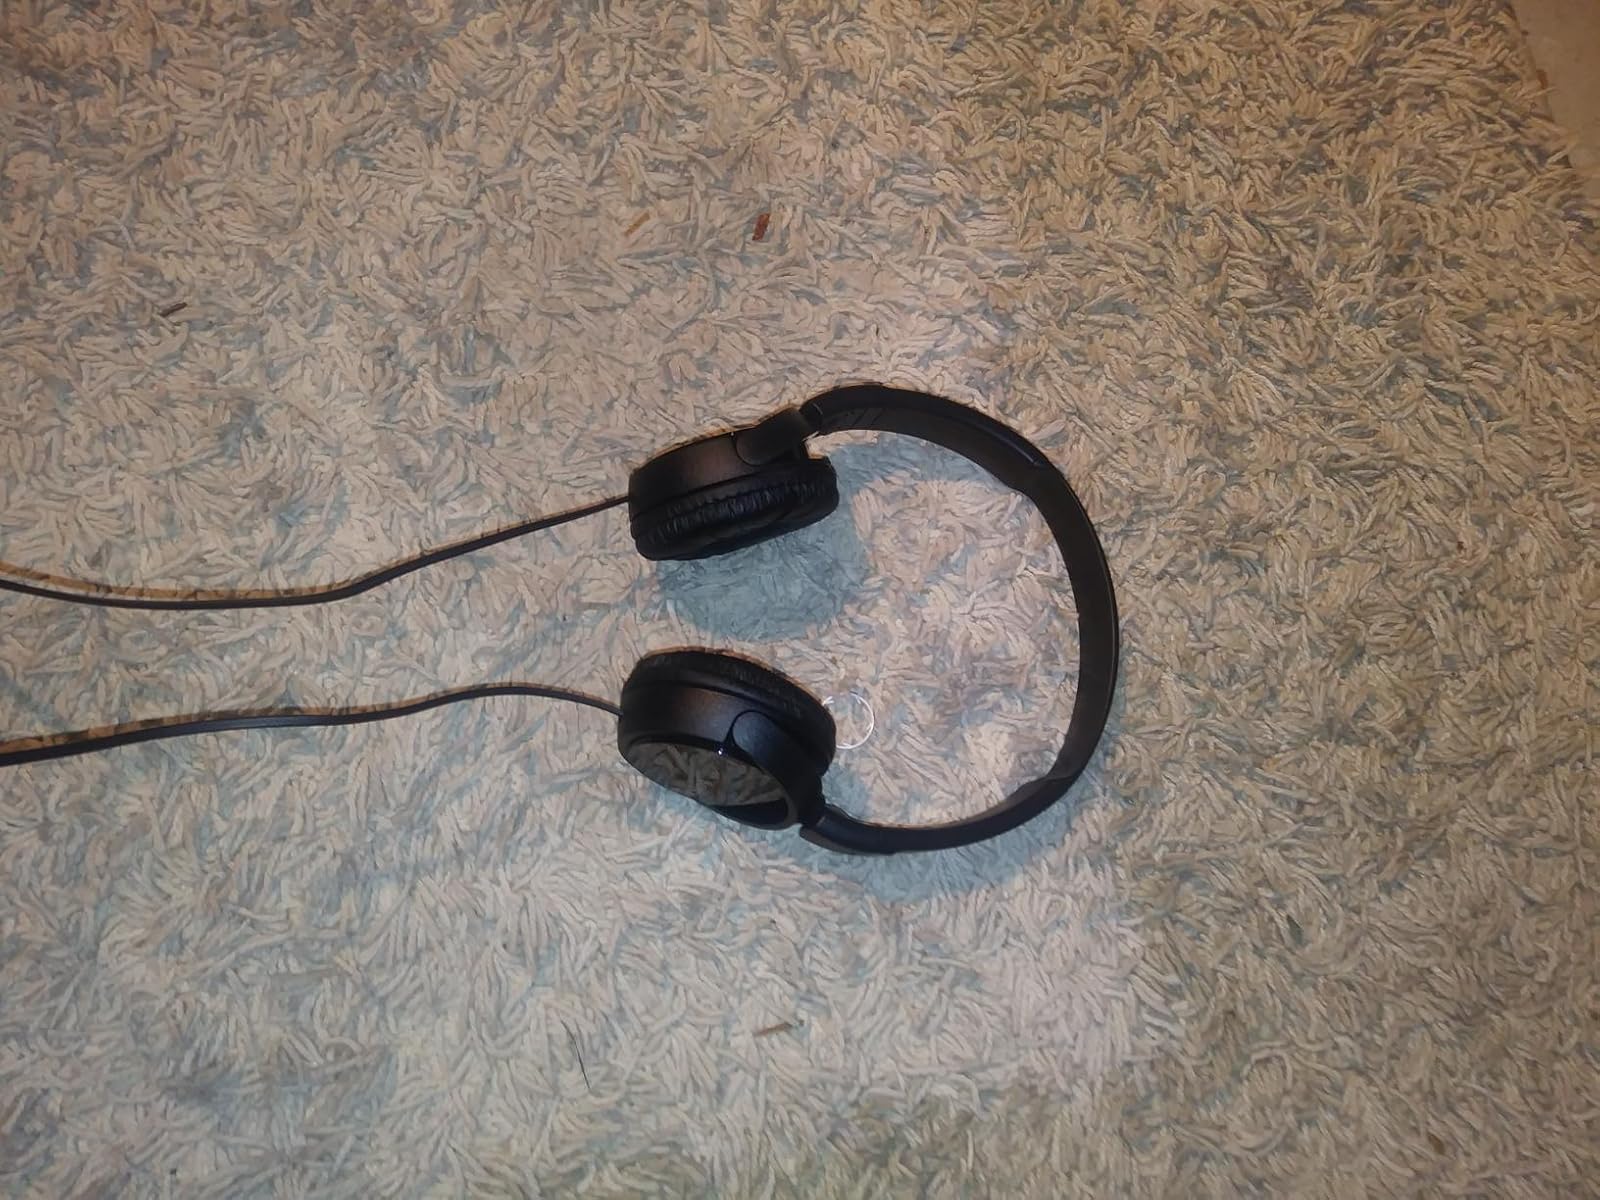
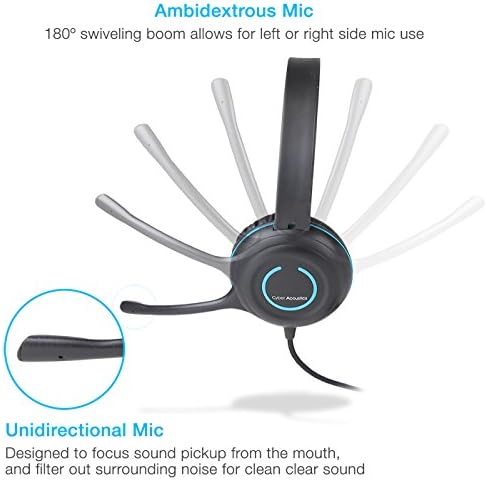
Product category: headphones
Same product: no